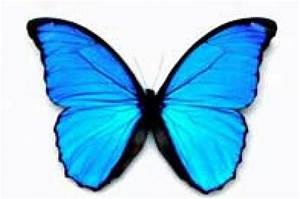
Label: farfalla